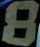
Number: 8